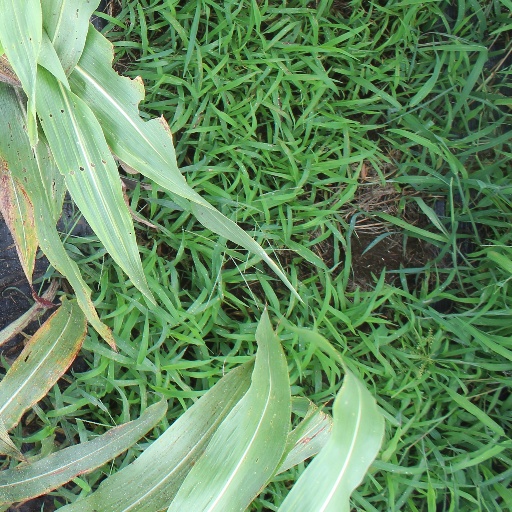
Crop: sorghum